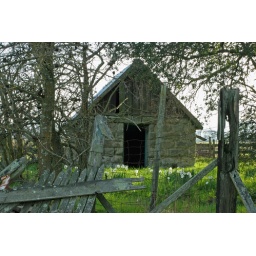
beautiful old stone barn (or maybe it was a house...) in suisun